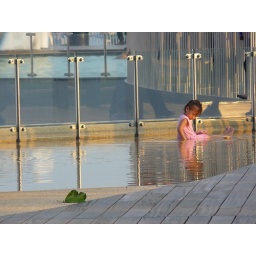
Little girl sitting in a shallow pool at the Vivocity water play area